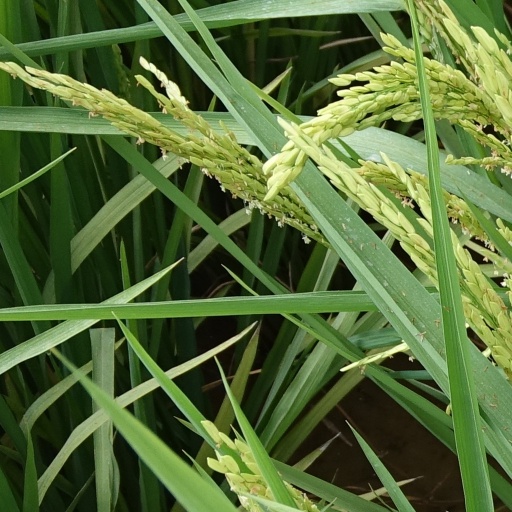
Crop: rice